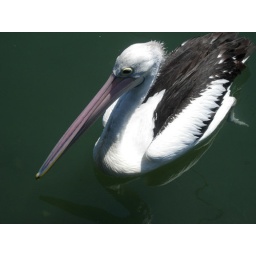
Pelican near the Sydney fish market